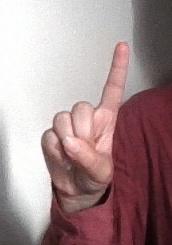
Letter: bb